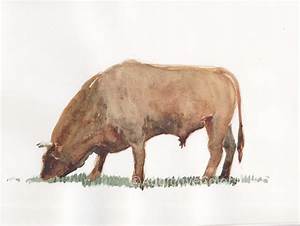
Label: mucca